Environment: real
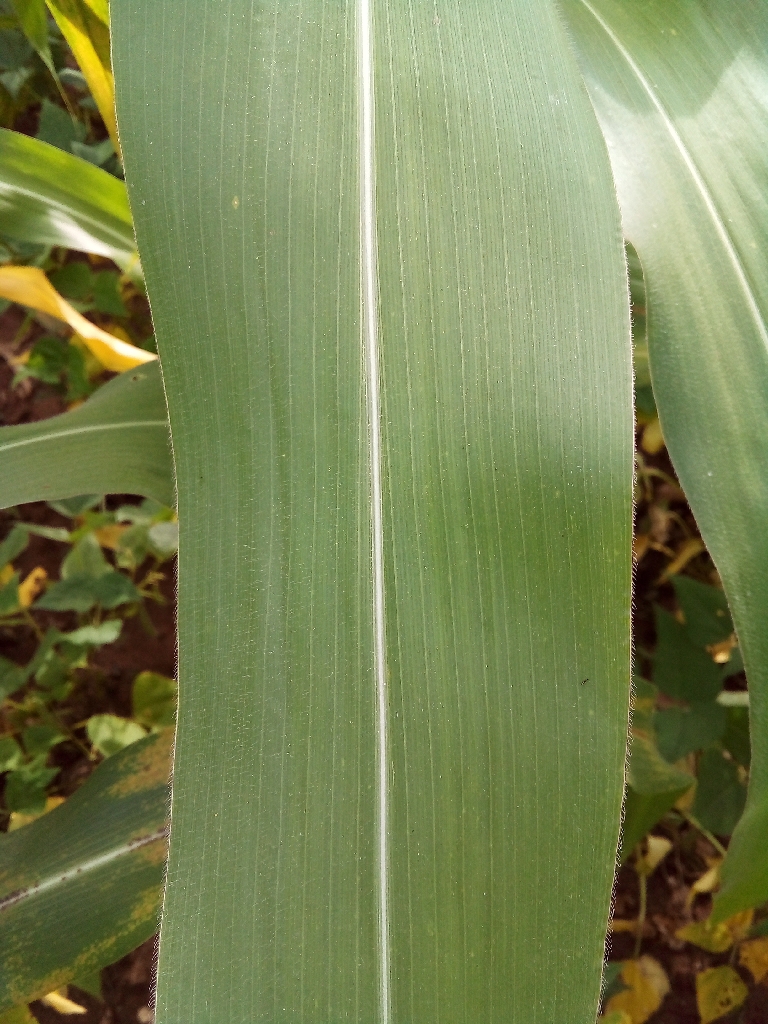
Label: healthy